HC Ässät Pori

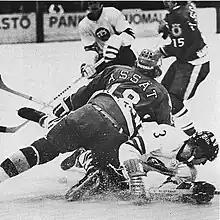
Jaakko Niemi (number 18) delivering a crushing hit to a HC TPS player in the 1970s.

For the 1975–76 season, Ässät joined the newly formed SM-liiga, making it one of the original ten clubs in the league. Not much was expected from the team. The worst loss was Pekka Rautakallio's departure to North America. However, promising young players joined Ässät; Tapio Levo filled the gap left by Rautakallio. The net was blocked by the young Antero Kivelä. The young Ässät team showed their potential in the series by beating the clubs that were predicted to be at top of the series. It was worst experienced by the future champion TPS, who Ässät beat 14–0. However, the access for Ässät to the top four in the playoffs was only decided in the final round against Lukko. In the semi-finals, Ässät challenged Tappara, who advanced to the finals 2–0. In the bronze matches against HIFK, Ässät's hunger for victory was greater and the team took the bronze winning the series 2–0.